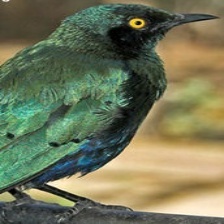
Species: CAPE GLOSSY STARLING
Scientific name: LAMPROTORNIS NITENS